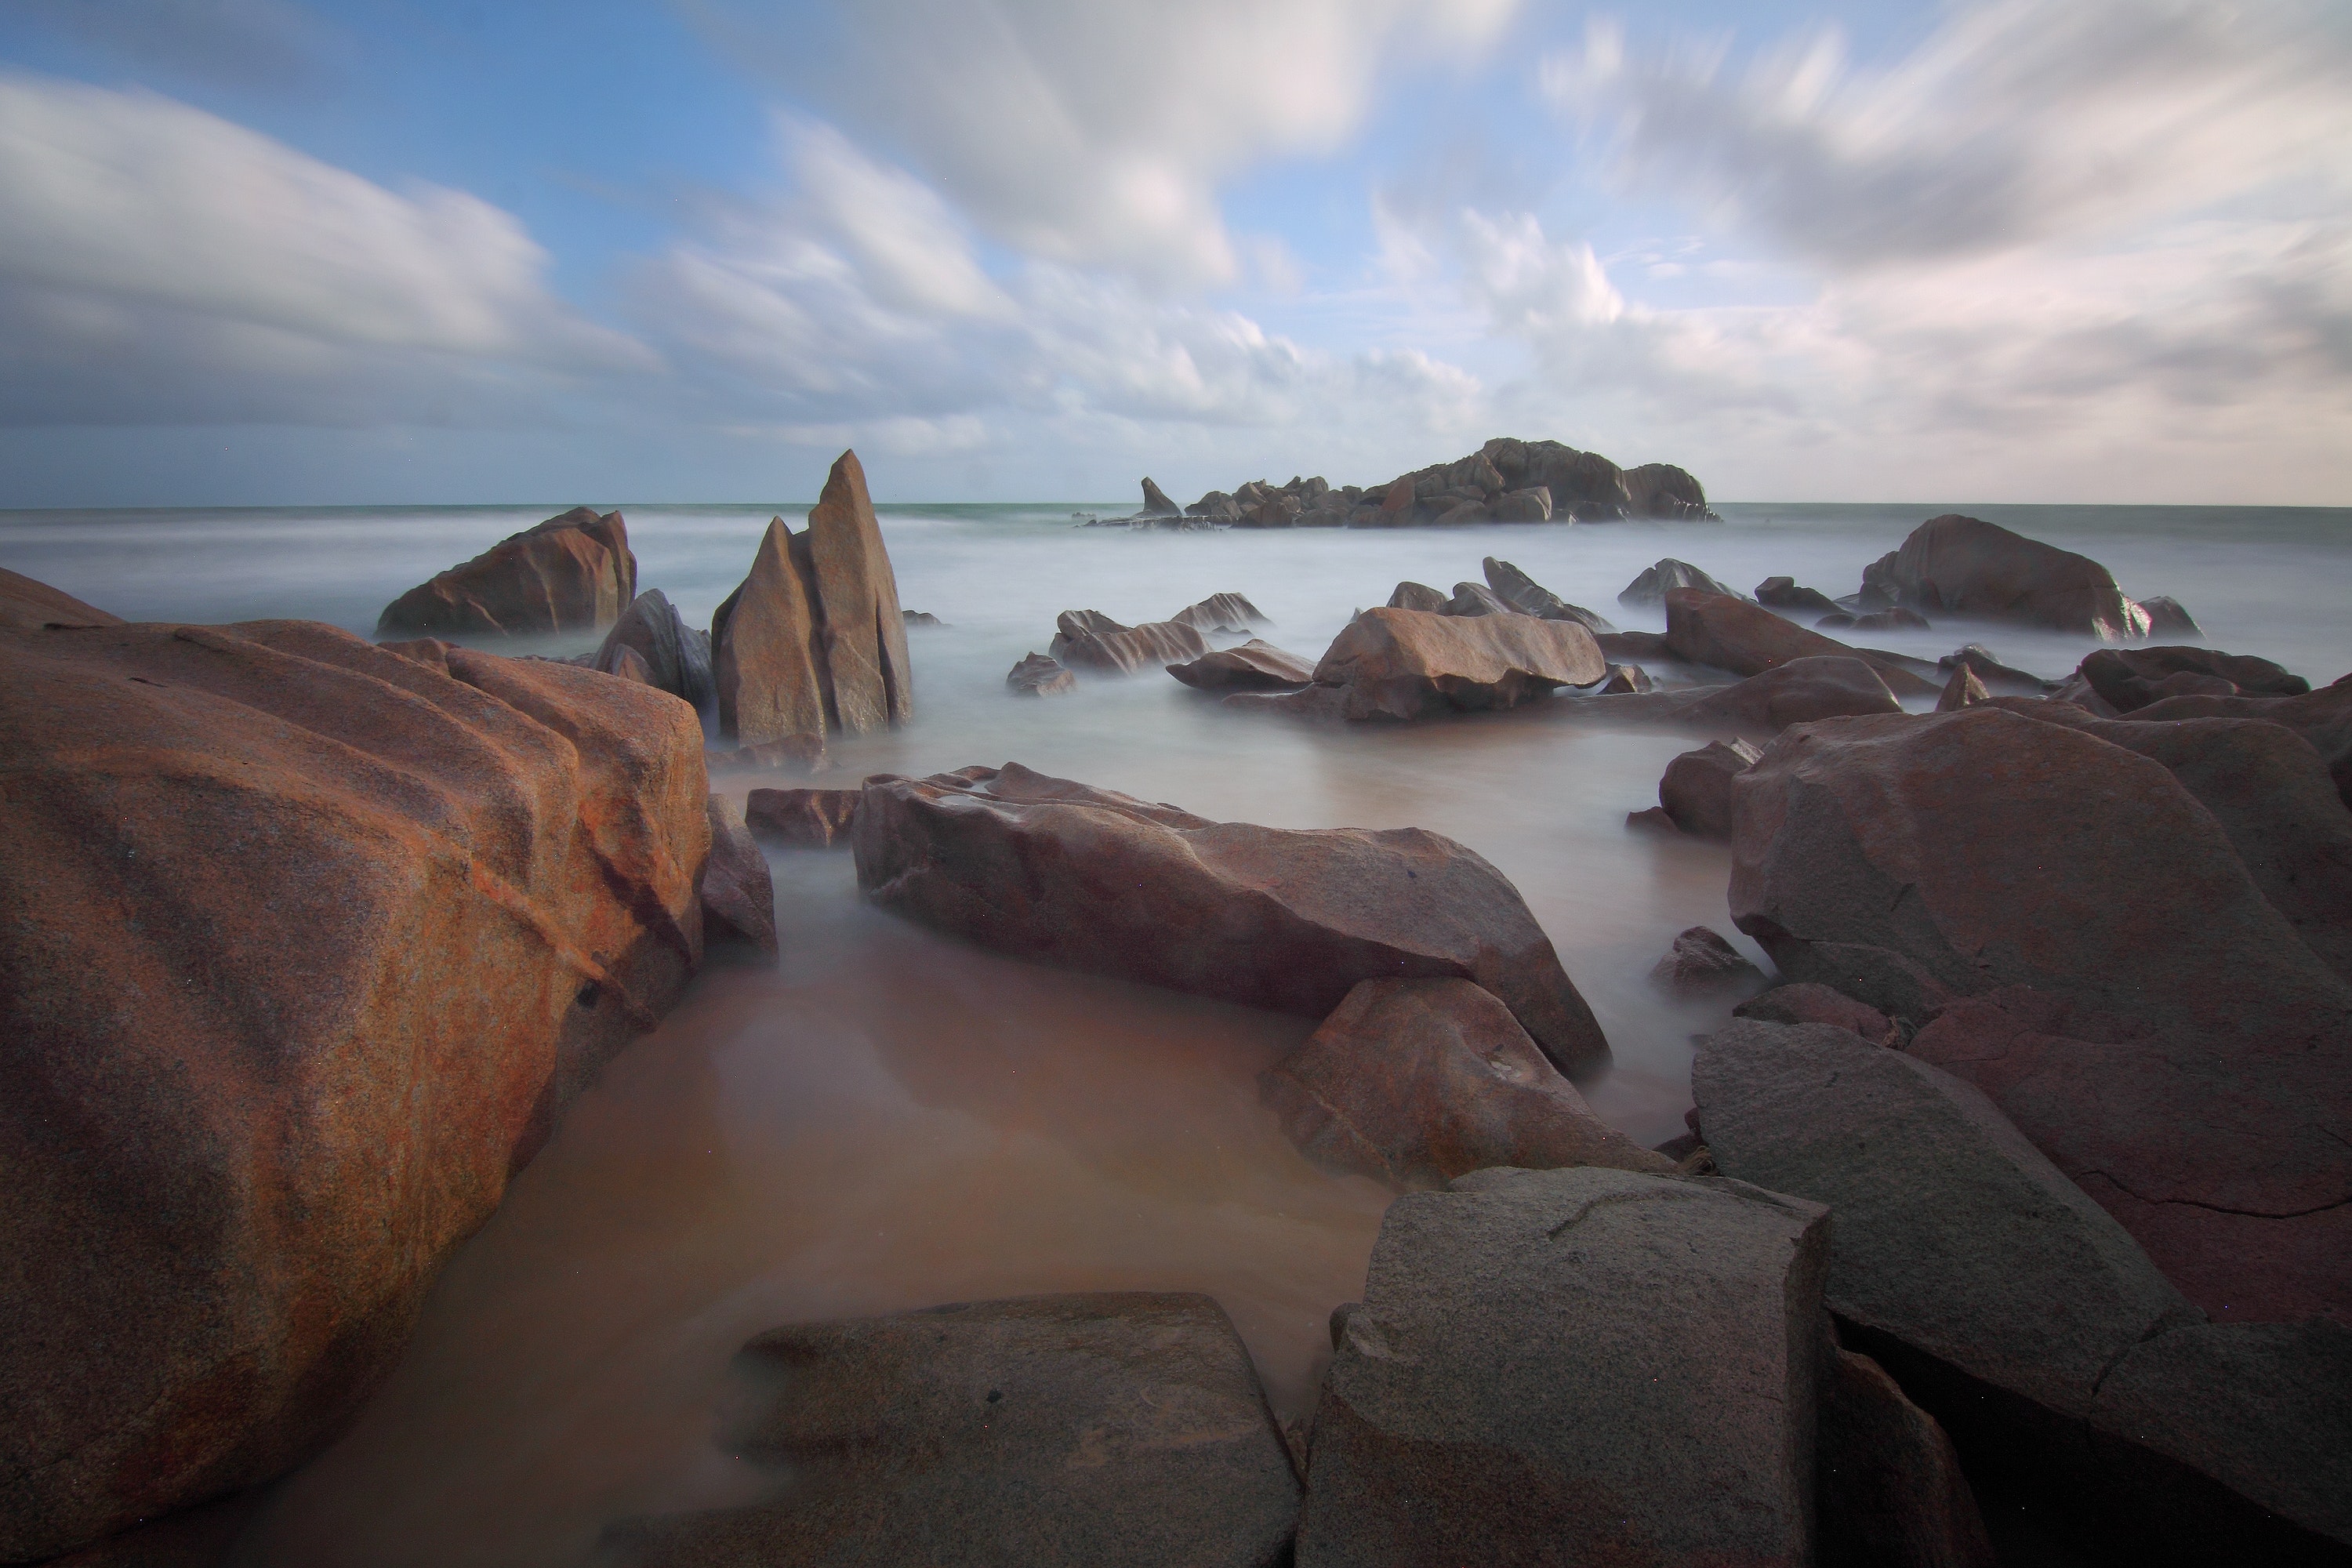
nature, sea, rock, shore, water, coast, sky, natural landscape, ocean, beach, horizon, morning, coastal and oceanic landforms, calm, landscape, sand, formation, skerry, bay, cloud, boulder, headland, geology, wind wave, promontory, photography, wave, dawn, tropics, cliff, terrain